Persian column

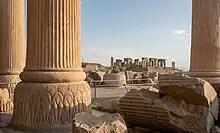
Column bases at Persepolis

It is thought the stone columns that survive were preceded by wooden versions, and these continued to be used. The move to stone may have come when sufficiently large trees for the biggest buildings became difficult or impossible to source. The column shafts can be as tall as 20 metres. The base is in stone even for wooden columns, and sometimes carries an inscription saying which king erected the building. Most are round, but an early square type has two steps.